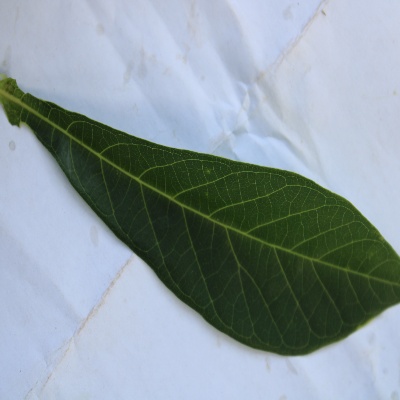
Crop: Cassava
Condition: healthy